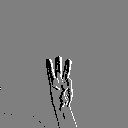
ASL letter: w